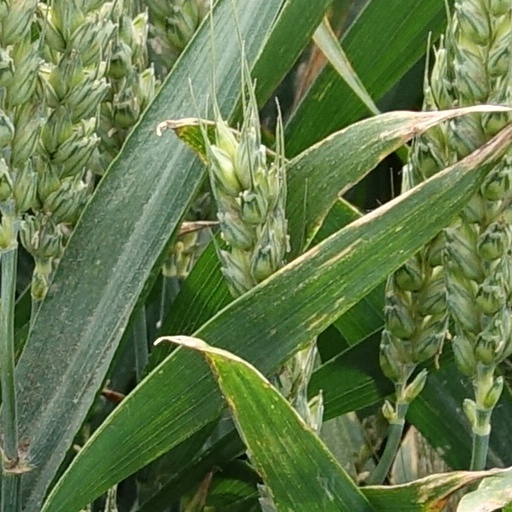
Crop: wheat